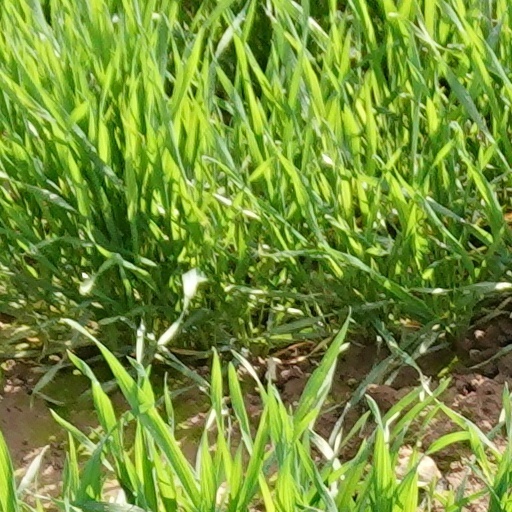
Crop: wheat